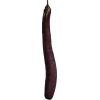
Label: Eggplant long 1